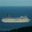
Label: ship